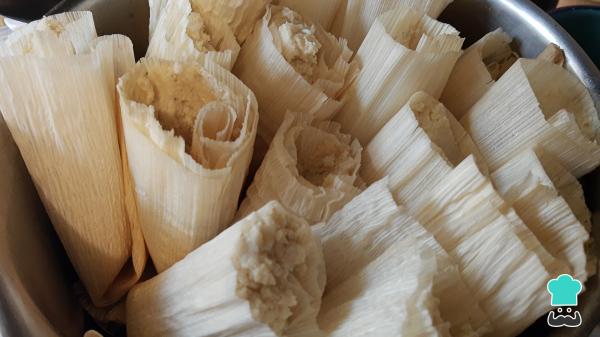
Pasa los tamales a una olla para cocción a baño María, tienen que quedar con la punta hacia arriba y de forma vertical para que no se abran y se asienten en la forma de la hoja, cocina durante 1 hora a fuego medio bajo. Con las cantidades mencionadas esta receta te puede rendir para unos 20 o 25 tamales chicos.